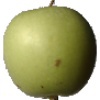
Label: apple_granny_smith